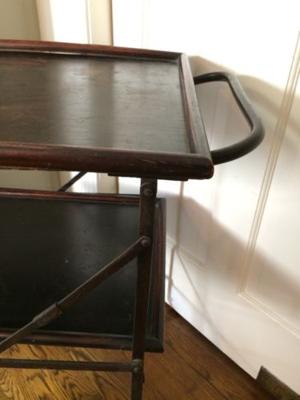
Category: table